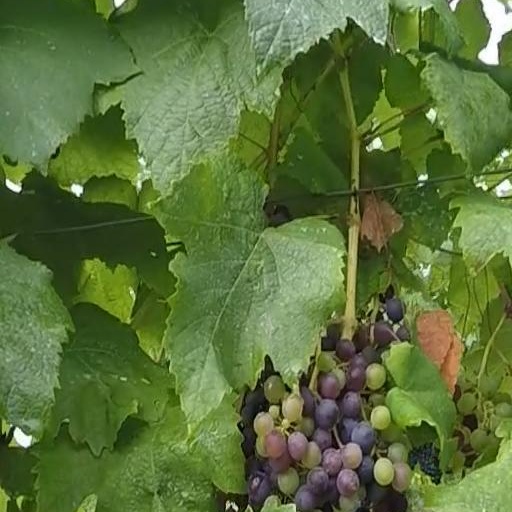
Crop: grape